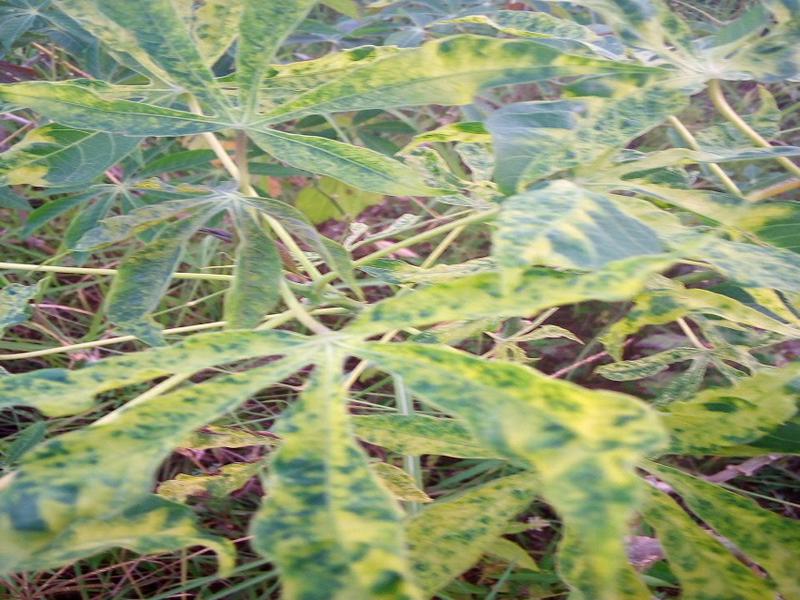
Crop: cassava
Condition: mosaic_disease